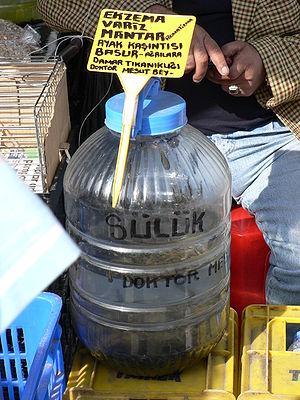
L'hirudiniculture est l'élevage de sangsues à des fins thérapeutiques.